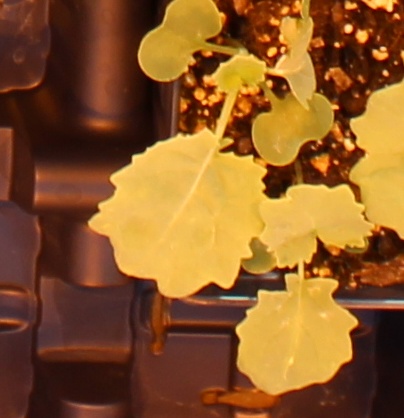
Label: Canola